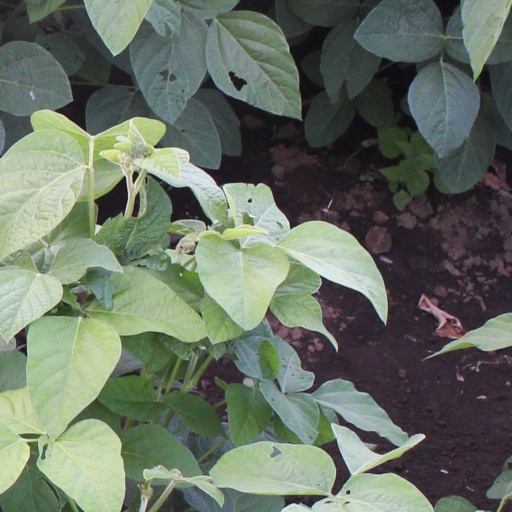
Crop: soybean